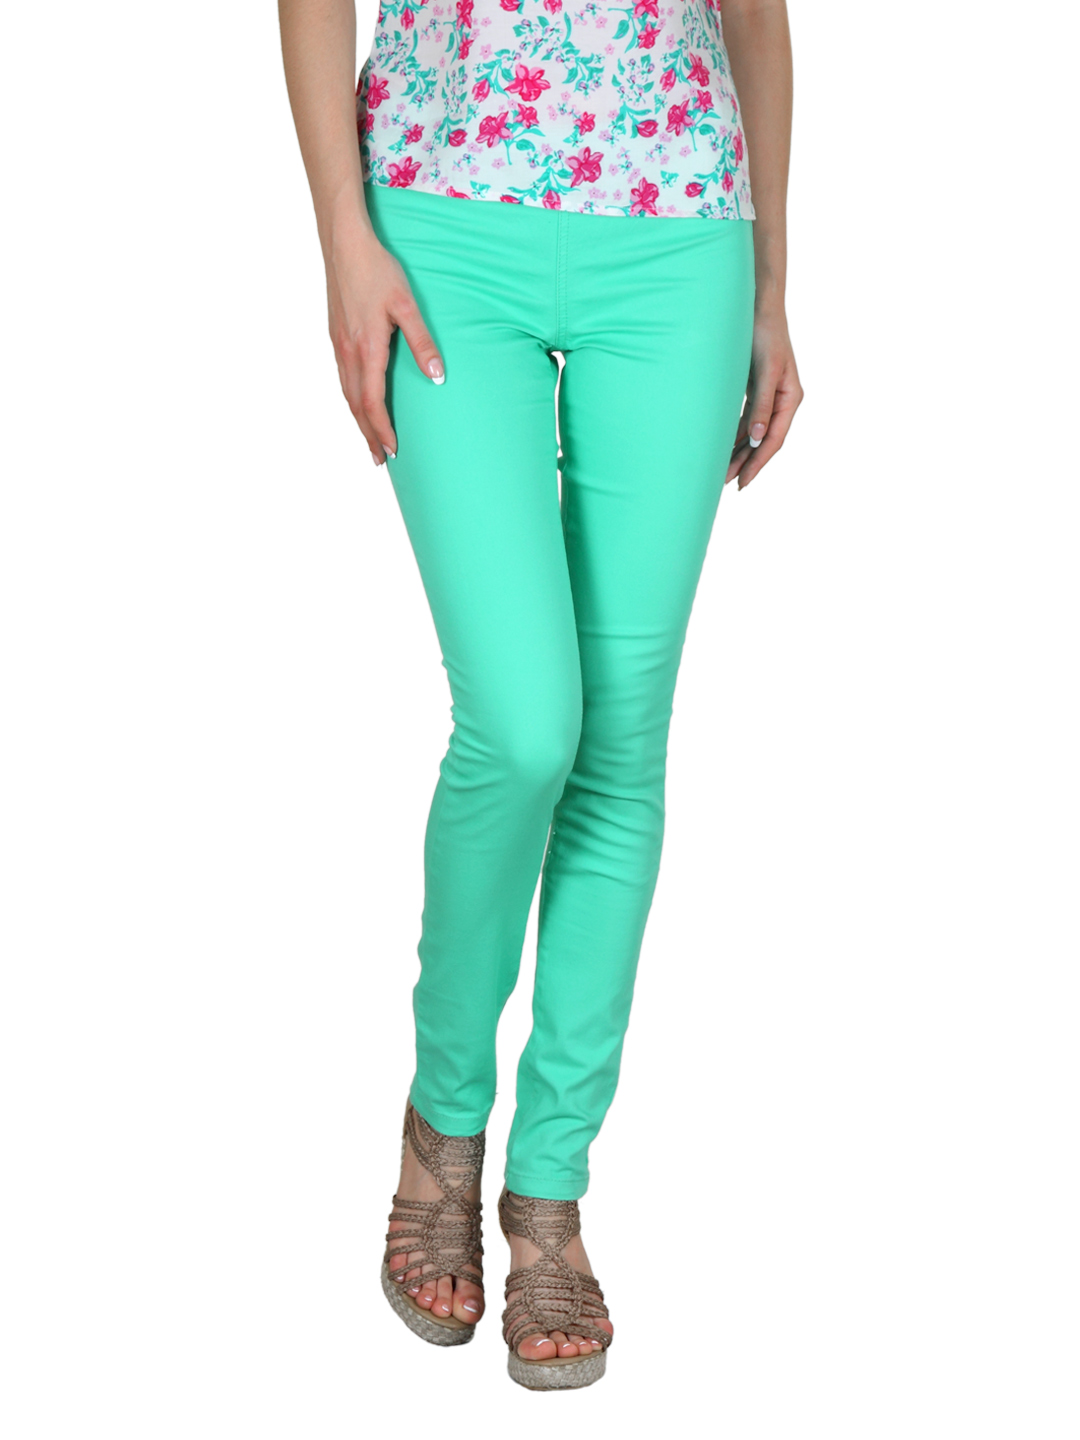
Pieces Women Green Jeggings
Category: Apparel / Bottomwear / Jeggings
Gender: Women
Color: Green
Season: Summer 2012
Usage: Casual